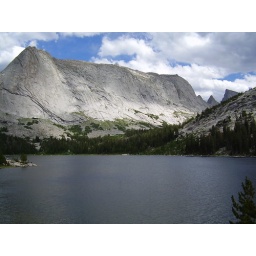
we camped at the base of this mountain by the lake